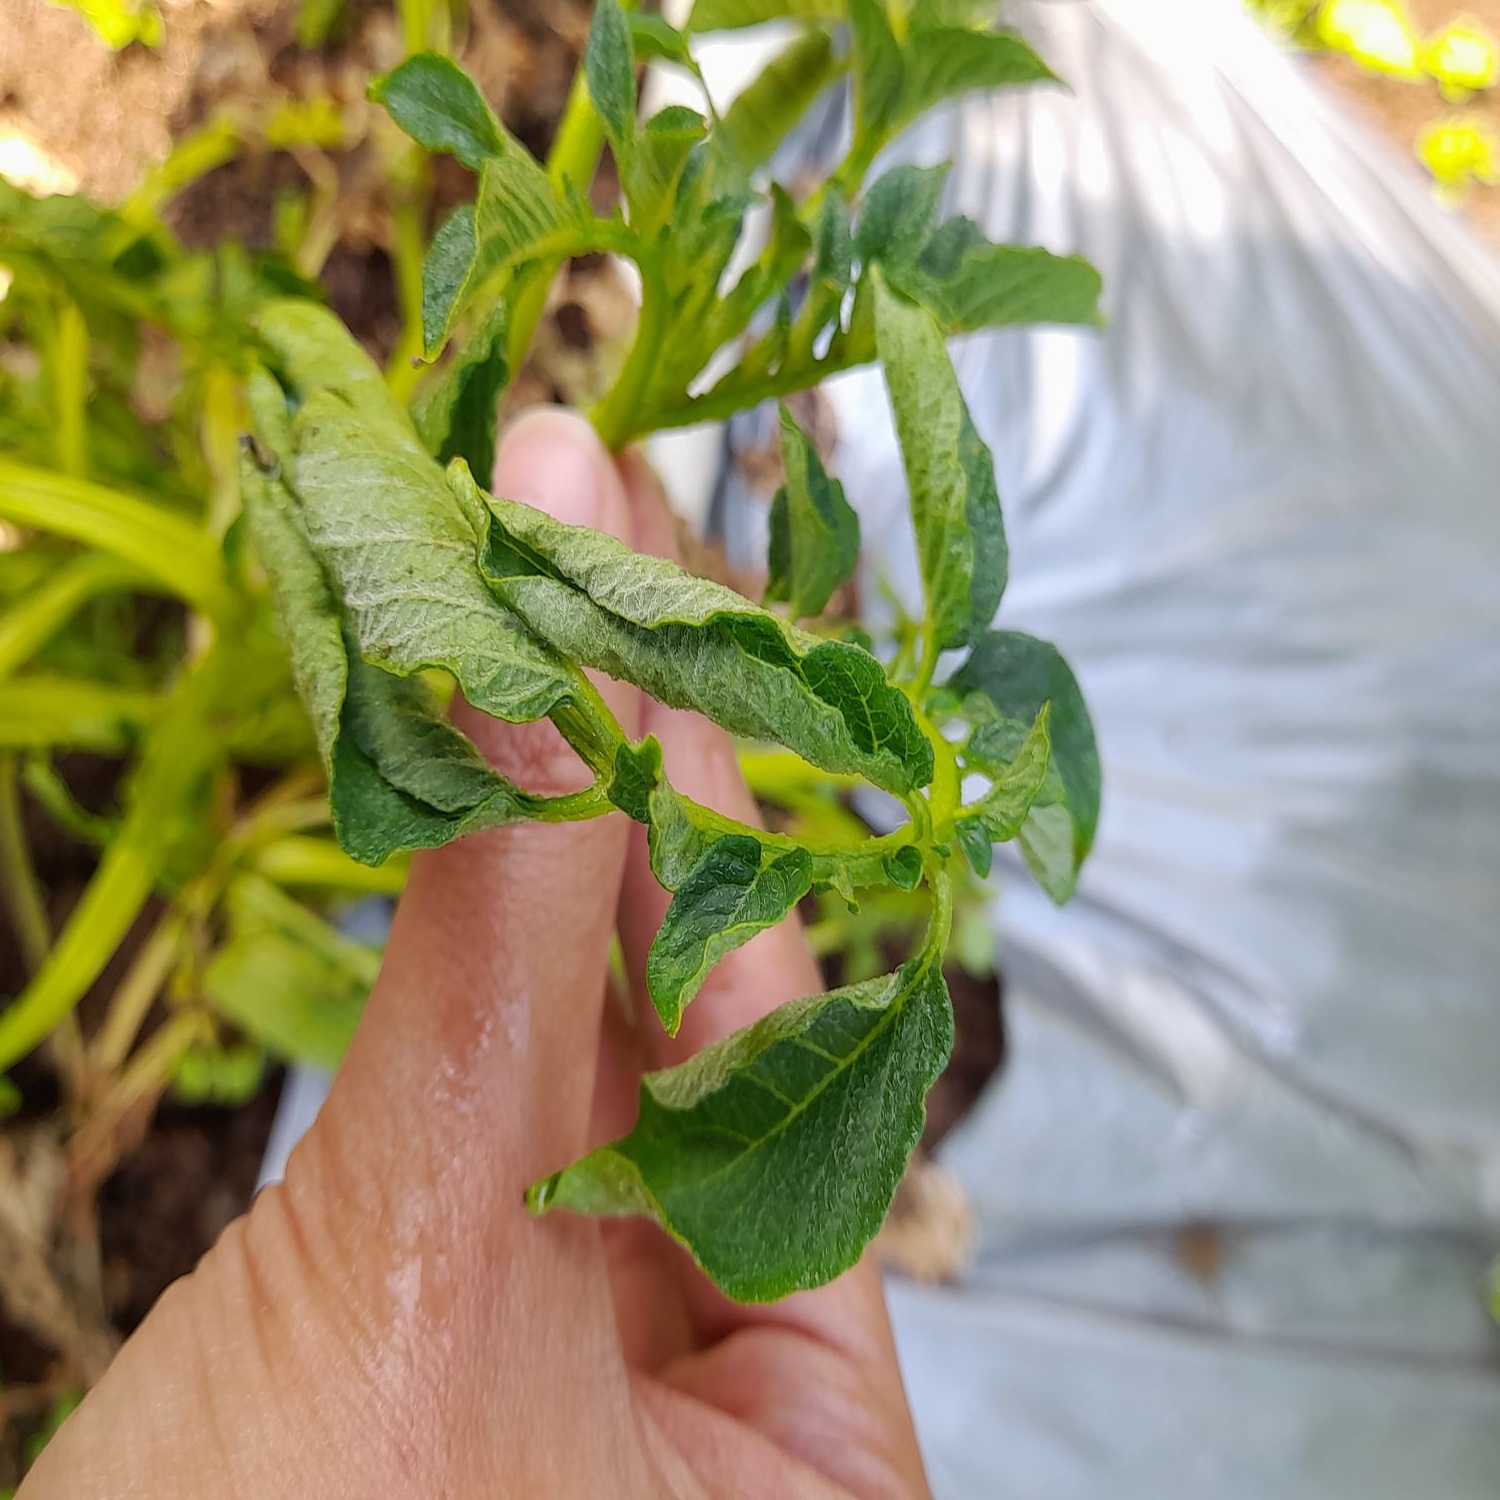
Etiqueta: Pudricion_Parda